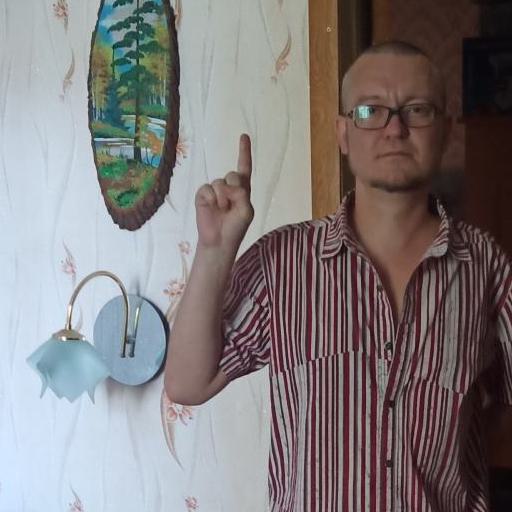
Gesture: one